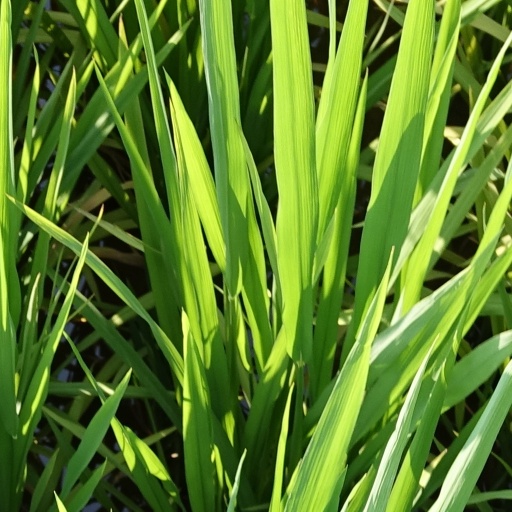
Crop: rice